Polish cuisine

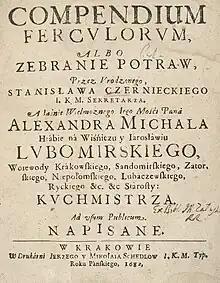
Compendium ferculorum, albo Zebranie potraw ("Collection of Dishes") is the oldest extant Polish cookbook, from 1682.

Until the Partitions perpetrated by the neighboring empires, Poland was one of the largest countries in the world, and encompassed many regions with its own, distinctive culinary traditions. Two consecutive Polish kings, Władysław IV and John II Casimir married the same French Duchess, Marie Louise Gonzaga, daughter of Charles I, Duke of Mantua; she was persecuted by King Louis XIII of France for her affiance to his opponent Gaston, Duke of Orléans. Marie Louise arrived in Warsaw in 1646, was widowed, and married again in 1649. Ludwika brought along with her a court full of Frenchmen including courtiers, secretaries, army officers, physicians, merchants, craftsmen, as well as many cooks.